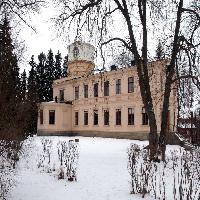
Weather: cloudy or overcast